List of hill stations in India

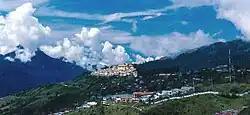
Tawang

Hill stations are high-altitude towns for recreation, enjoyment and used as a place of refuge to escape the blistering heat in India during summertime. As India is a vast country with limited amounts of the coastal area most of its towns and districts face continental type of climate with summer being very hot so hill stations (as situated on high altitude due to which it faces low temperature) becomes a spot to escape such hot and humid conditions.